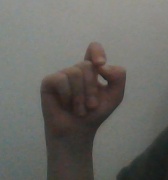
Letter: fa